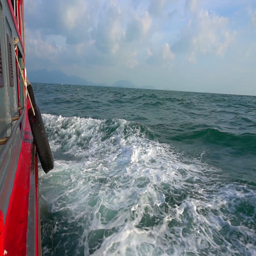
the boat floats on the sea in a storm .